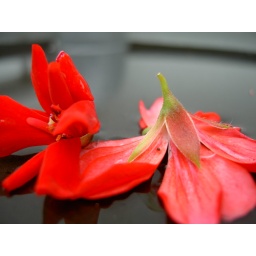
flowers in water